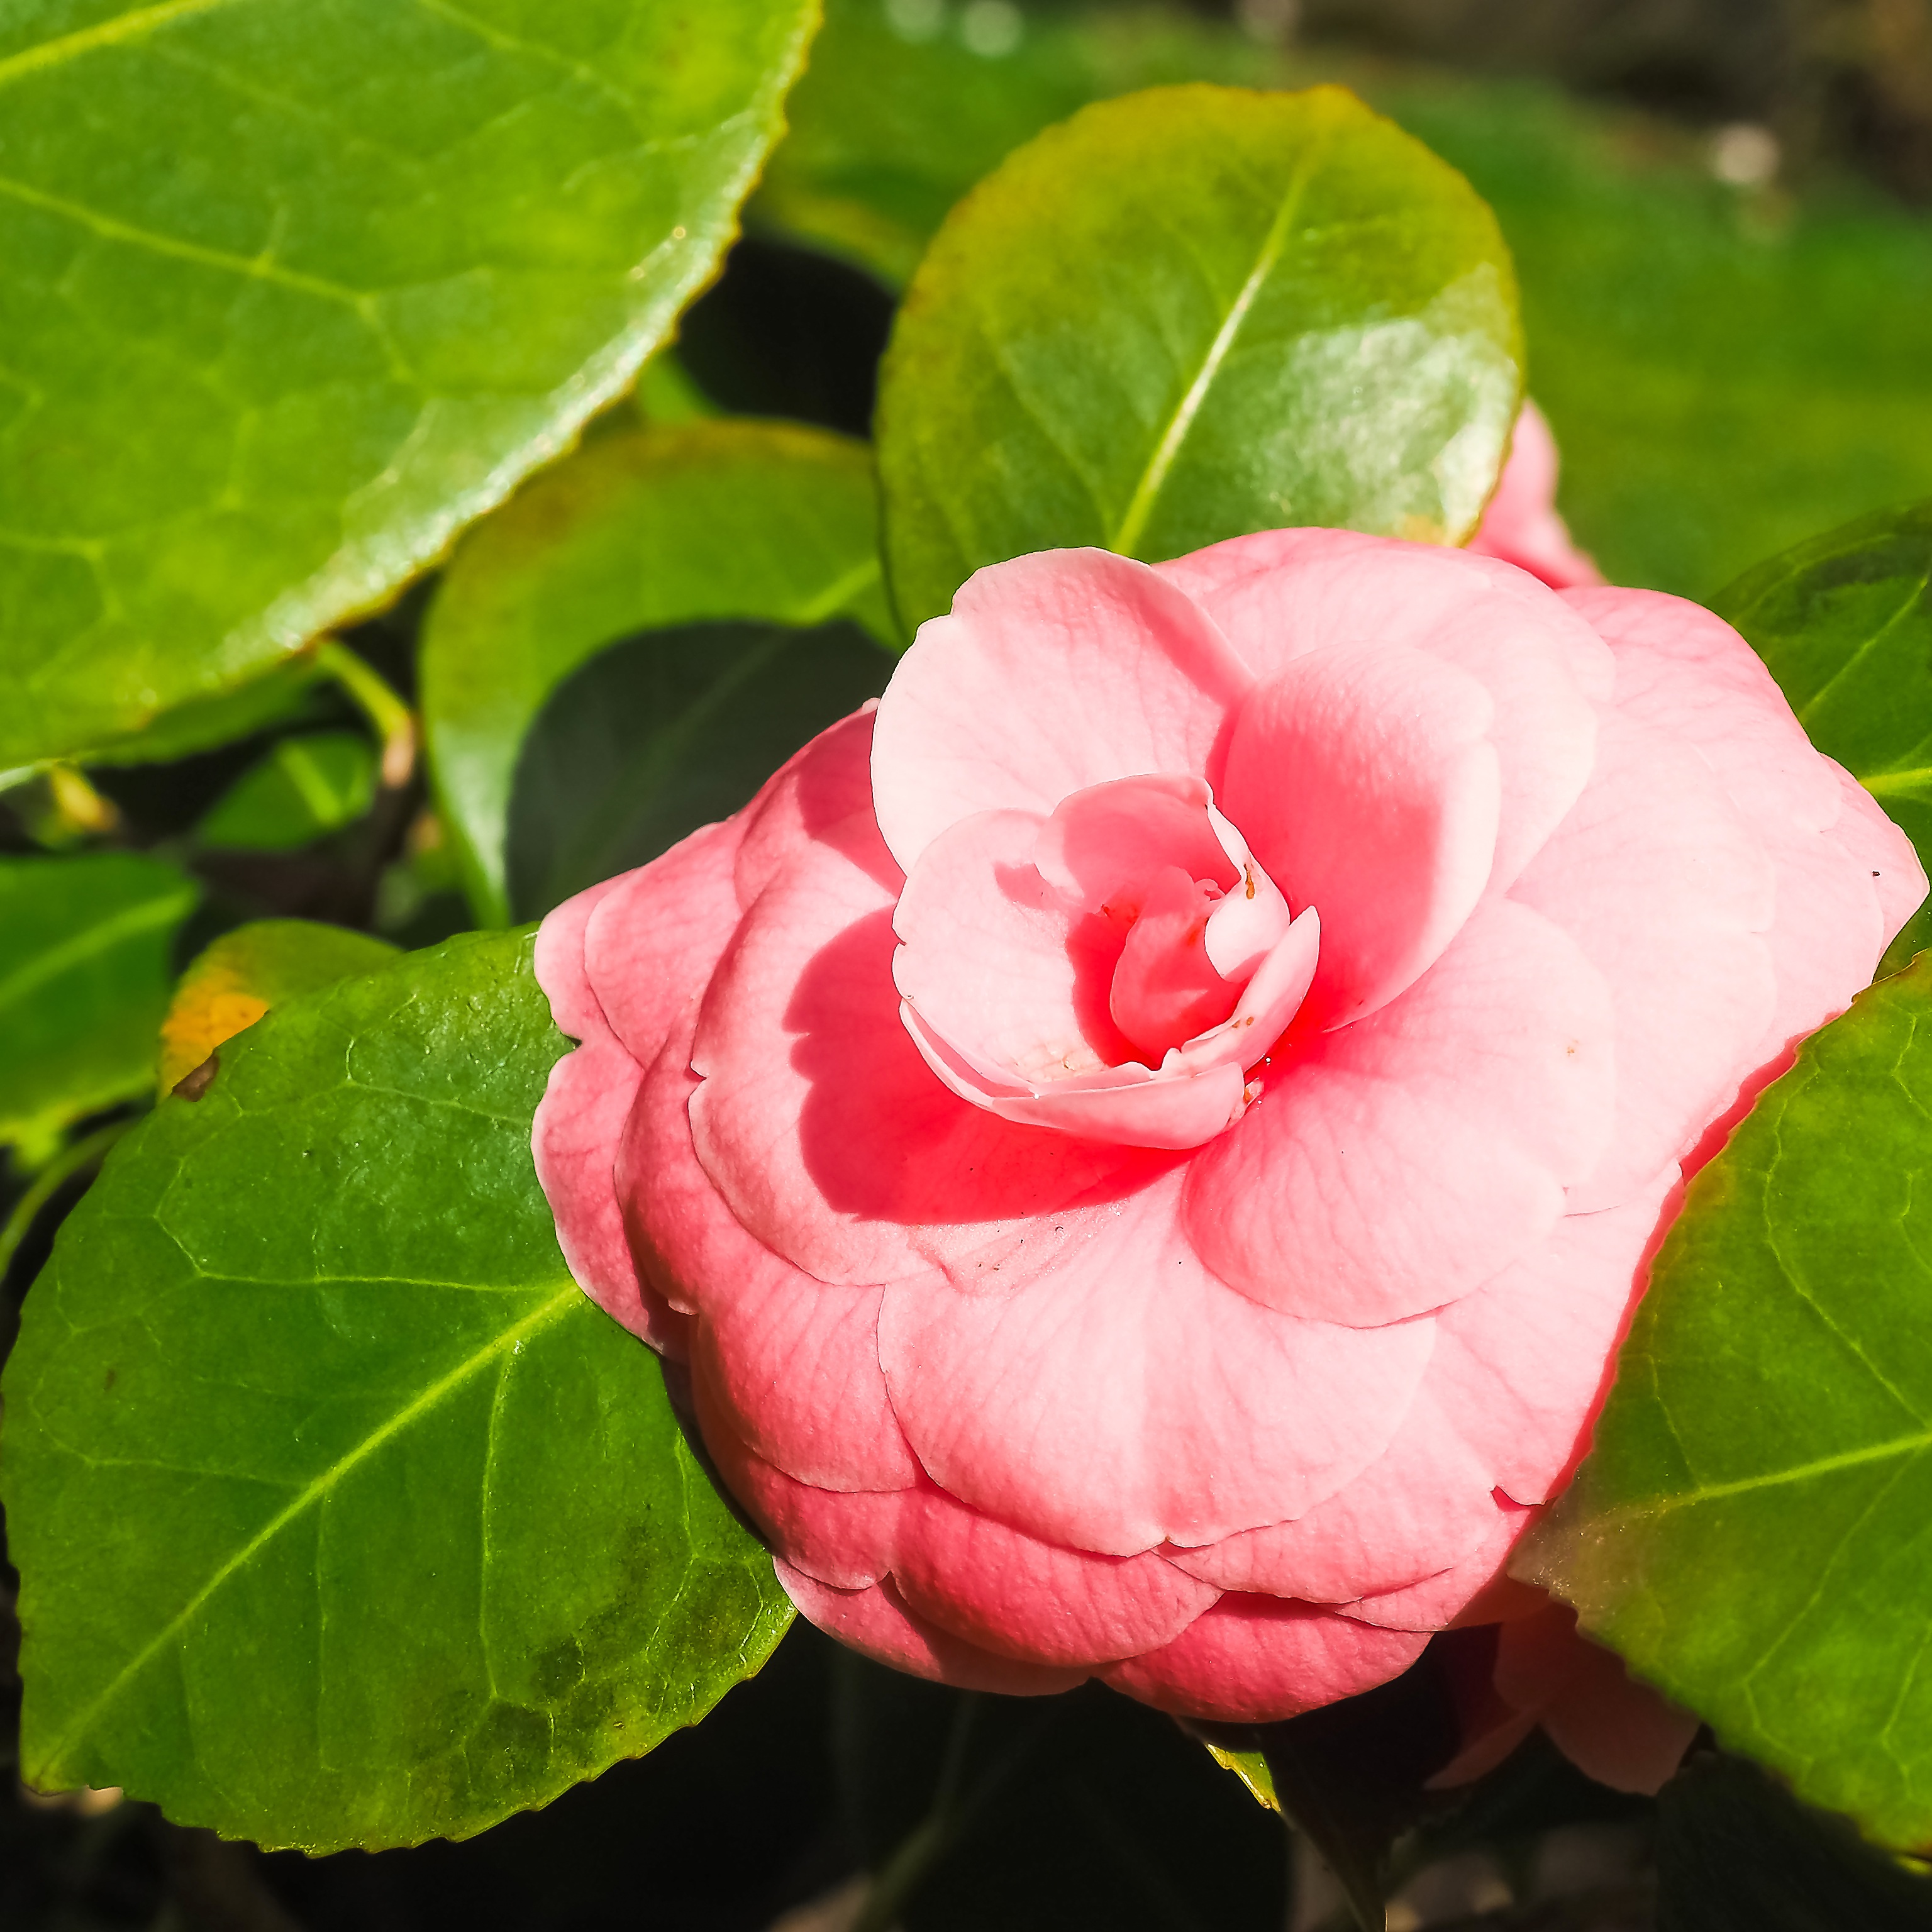
nature, blossom, plant, sweet, leaf, flower, petal, bloom, summer, love, rose, spring, green, red, macro, romance, romantic, botany, garden, pink, close, flora, red rose, flowers, close up, leaves, petals, shrub, bright, blossoms, smell, beauty, beautiful, pink rose, bud, of course, camellia, fragrance, rose bloom, macro photography, blossomed, valentine's day, love symbol, theaceae, rose blooms, flowering plant, red roses, garden rose, rose bud, blooming rose, land plant, japanese camellia